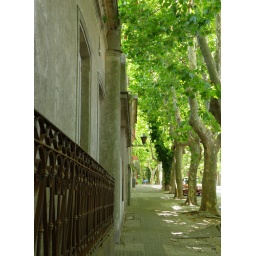
A tree lined street near the historic quarter.